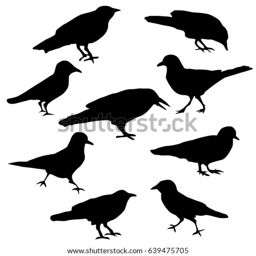
set vector silhouette of a crow different poses , black color , isolated on white background